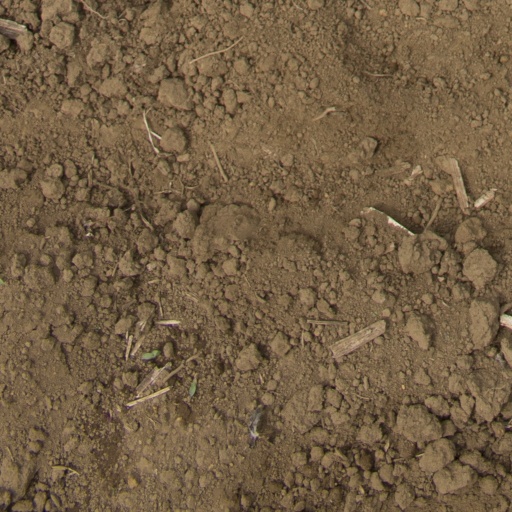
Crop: Jerusalem artichoke